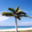
Label: palm_tree